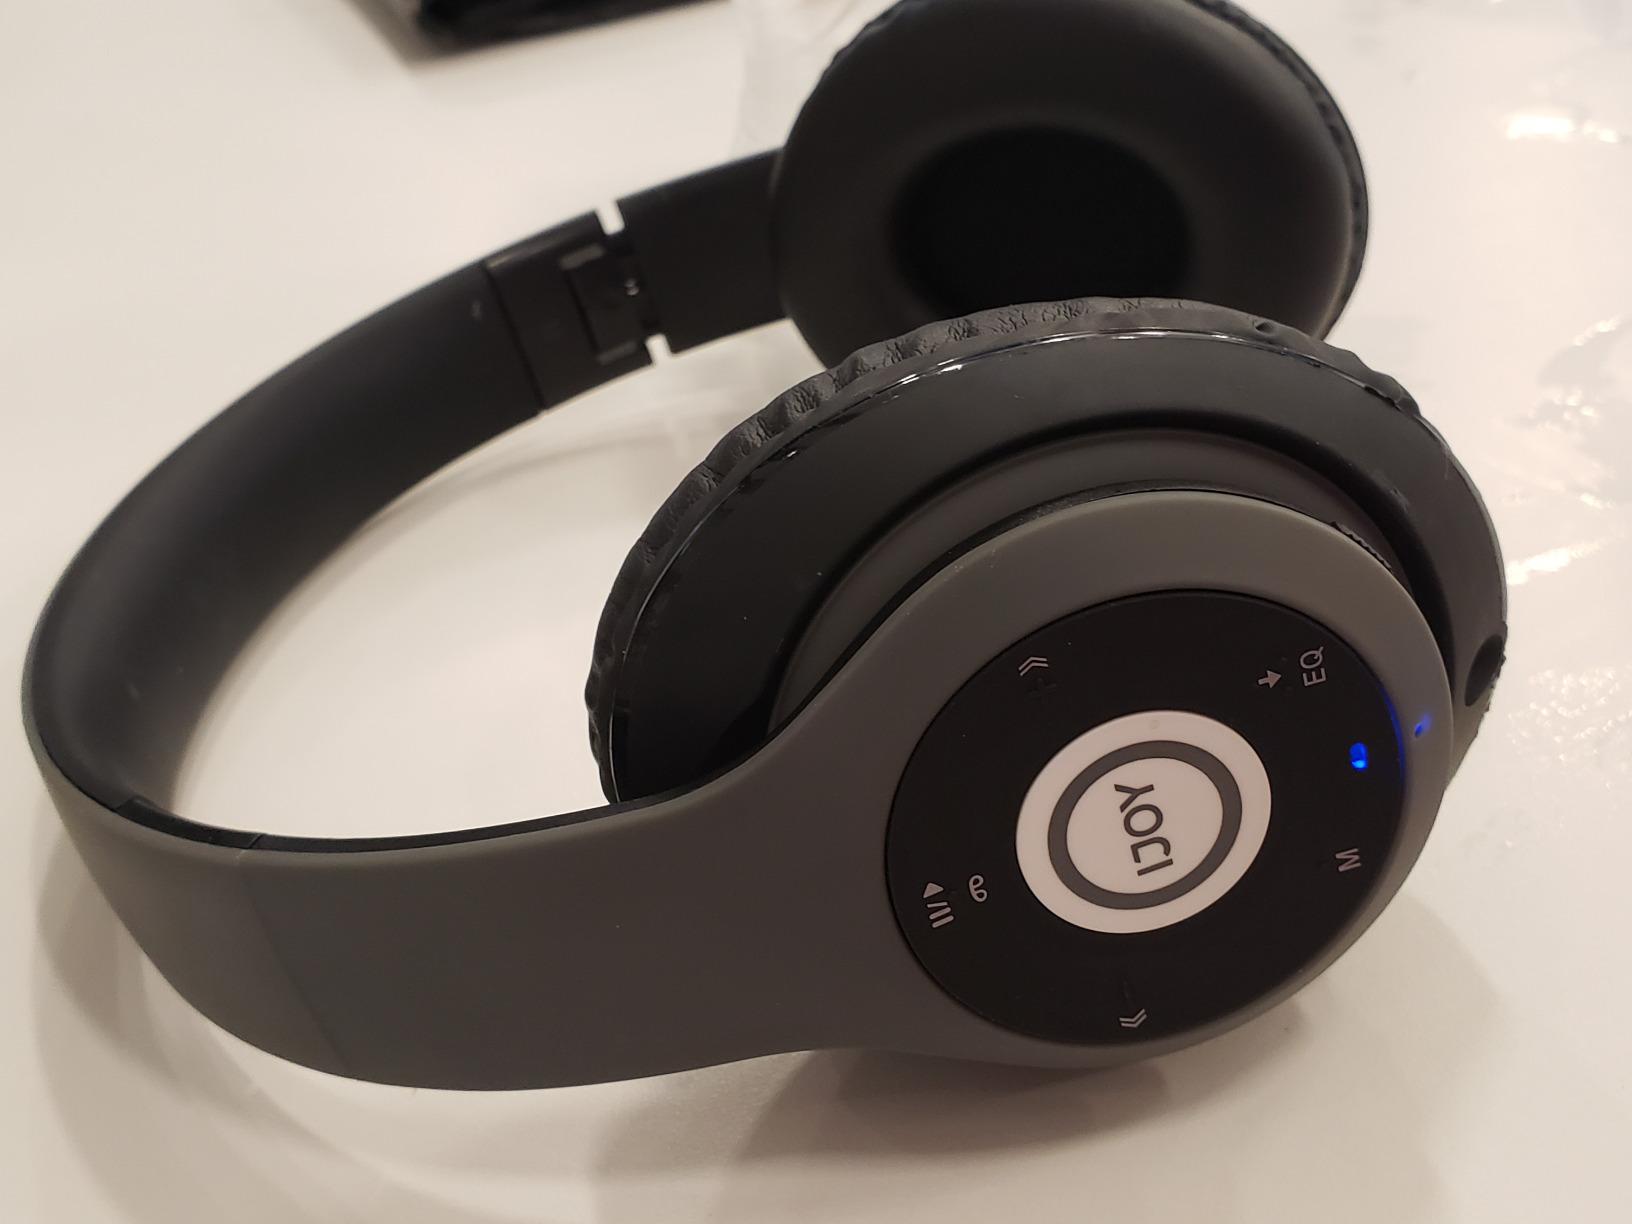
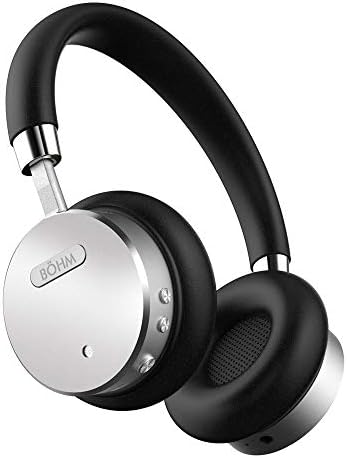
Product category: headphones
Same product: no